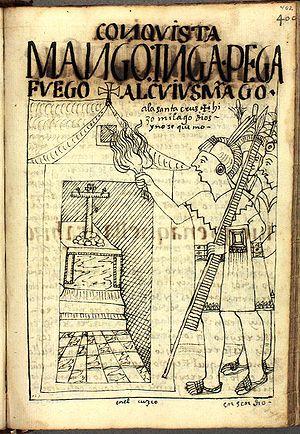
Le siège de Cuzco a eu lieu du 6 mai 1536 jusqu'en mars 1537 à Cuzco, pendant 10 mois l'armée de l'empereur inca Manco Capac II va assiéger une garnison de conquistadors espagnols et les auxiliaires indiens dirigés par Hernando Pizarro.